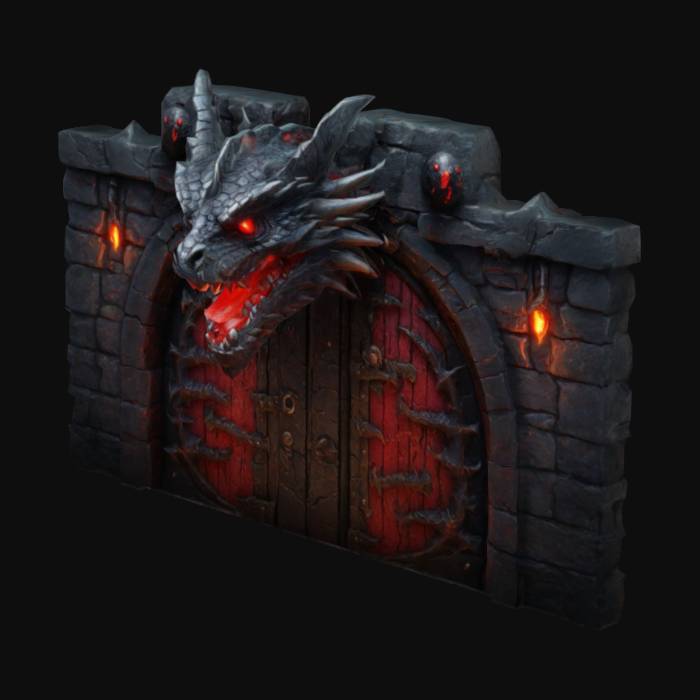
미적 점수 (1~10점): 7